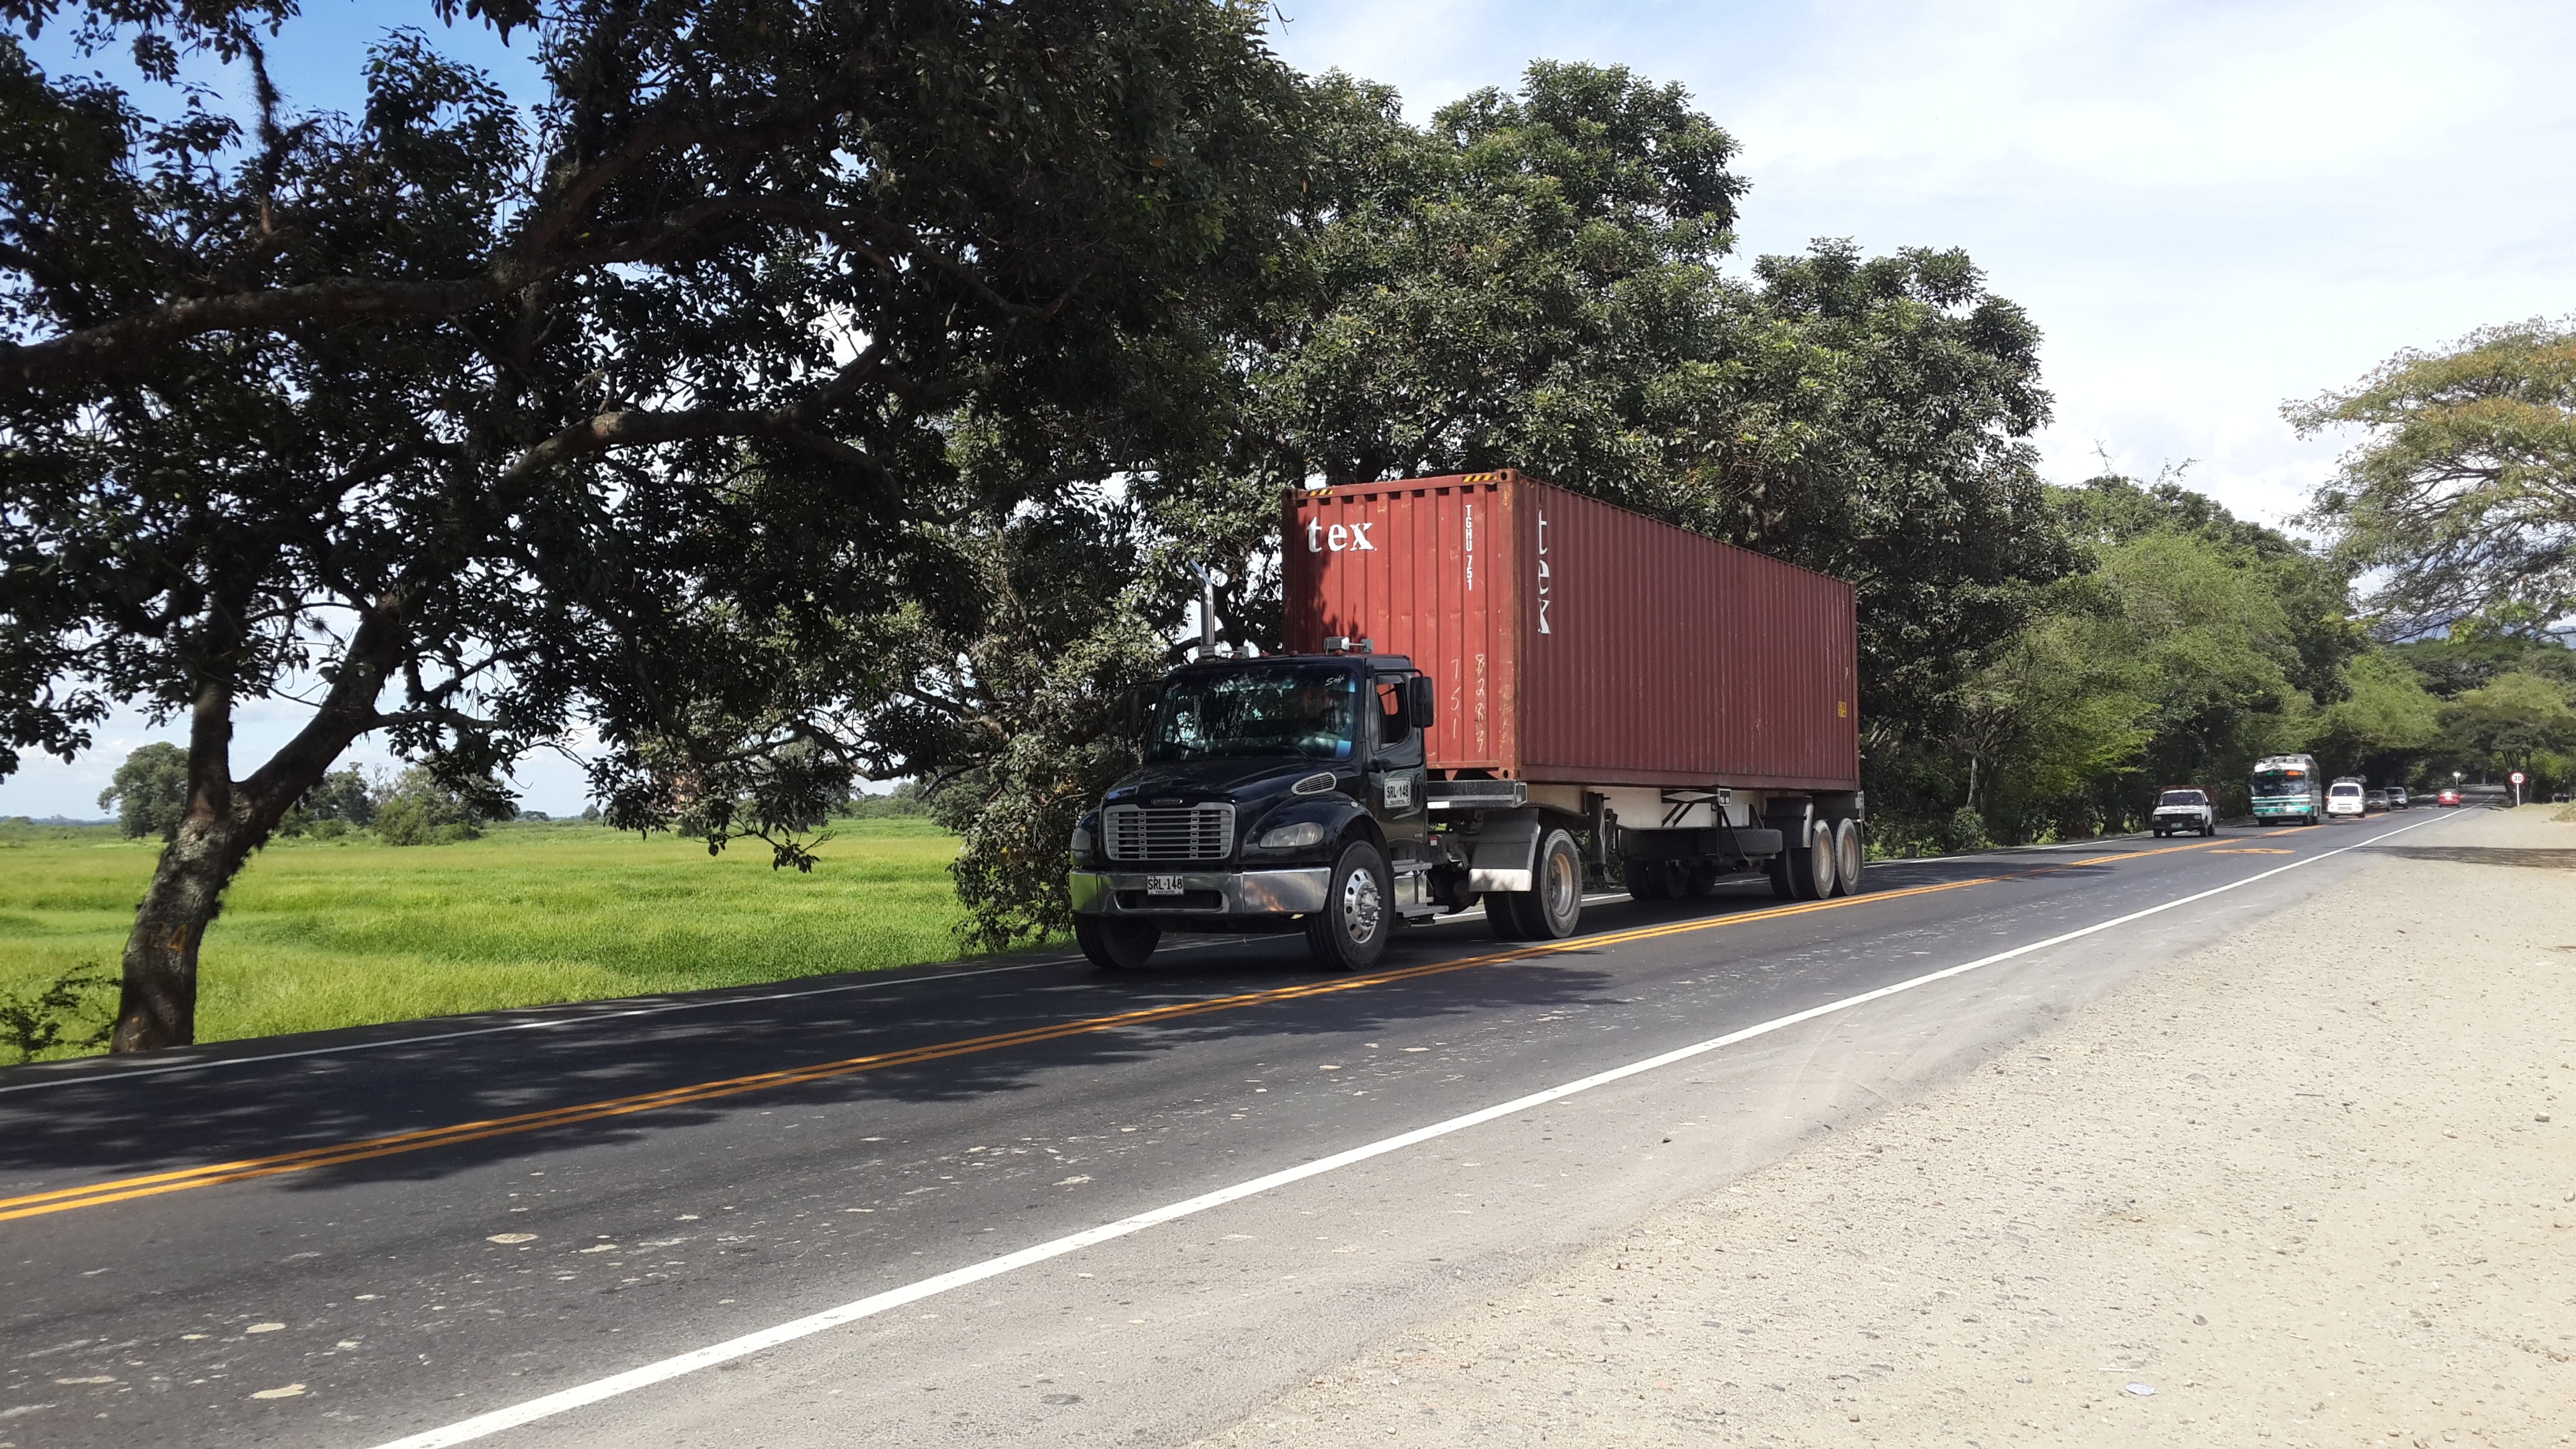
nature, track, road, highway, train, asphalt, transport, truck, vehicle, locomotive, rail transport, residential area, rolling stock